Valeriya Zaklunna

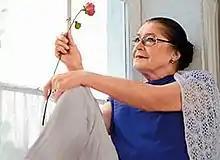
Zaklunna in 2013

Valeriya Gavriilovna Zaklunna-Myronenko (15 August 1942, Stalingrad – 22 October 2016, Kyiv) was a Soviet and Ukrainian actress and politician. A member of the Communist Party of Ukraine, she was a co-winner, with other members of the cast of the film "To The Last Minute", of the 1975 Shevchenko National Prize.